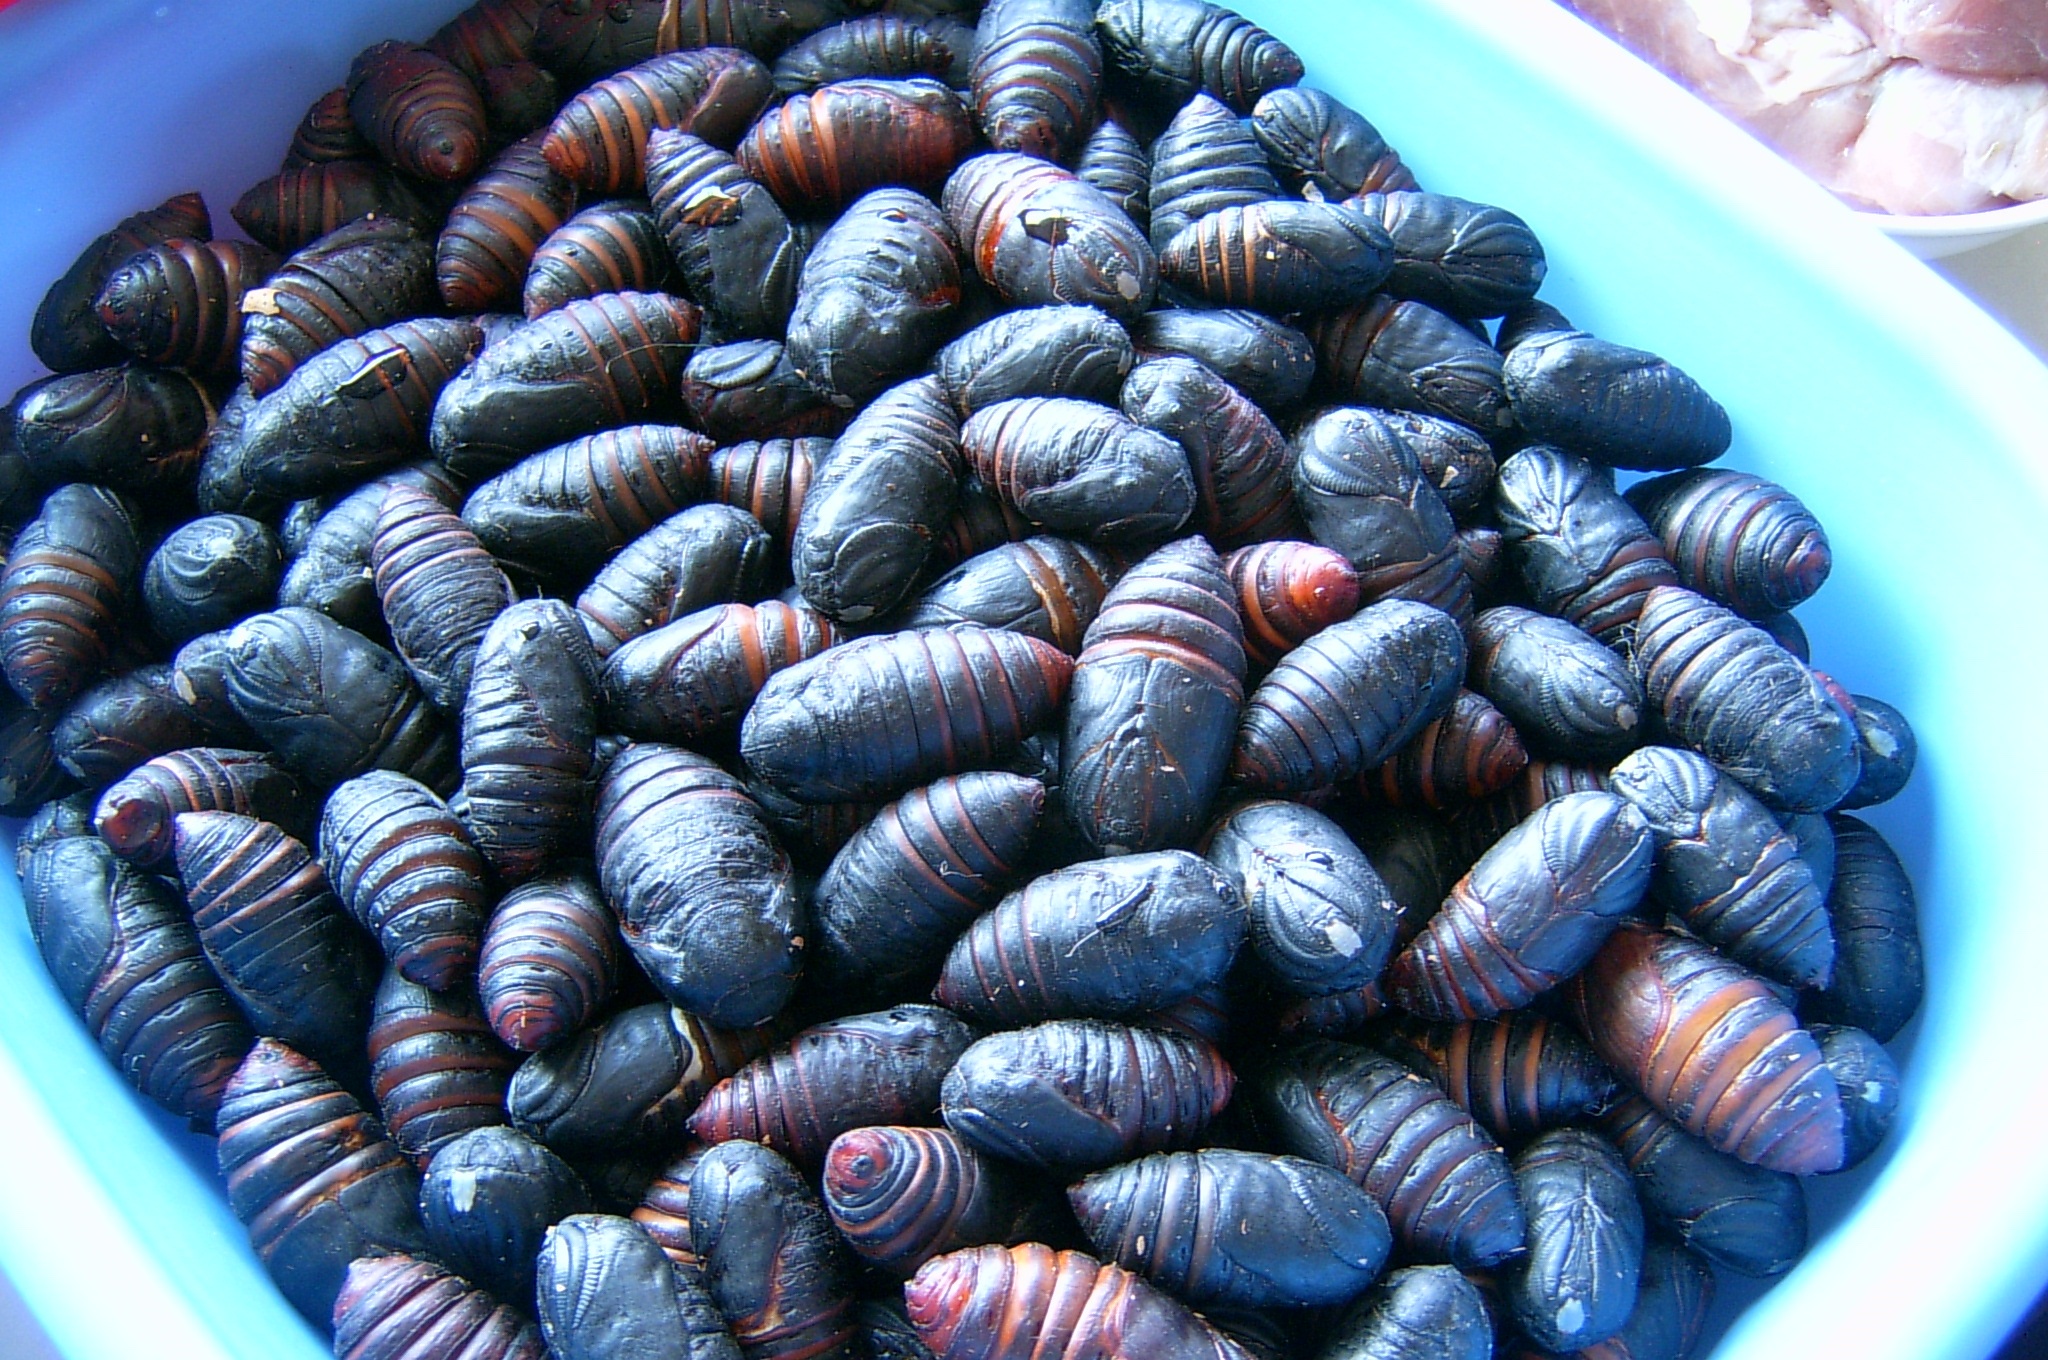
track, dish, food, chinese, produce, seafood, asia, invertebrate, clam, mussel, china, cockle, chinese cuisine, cocoon, liaoning, clams oysters mussels and scallops, animal source foods